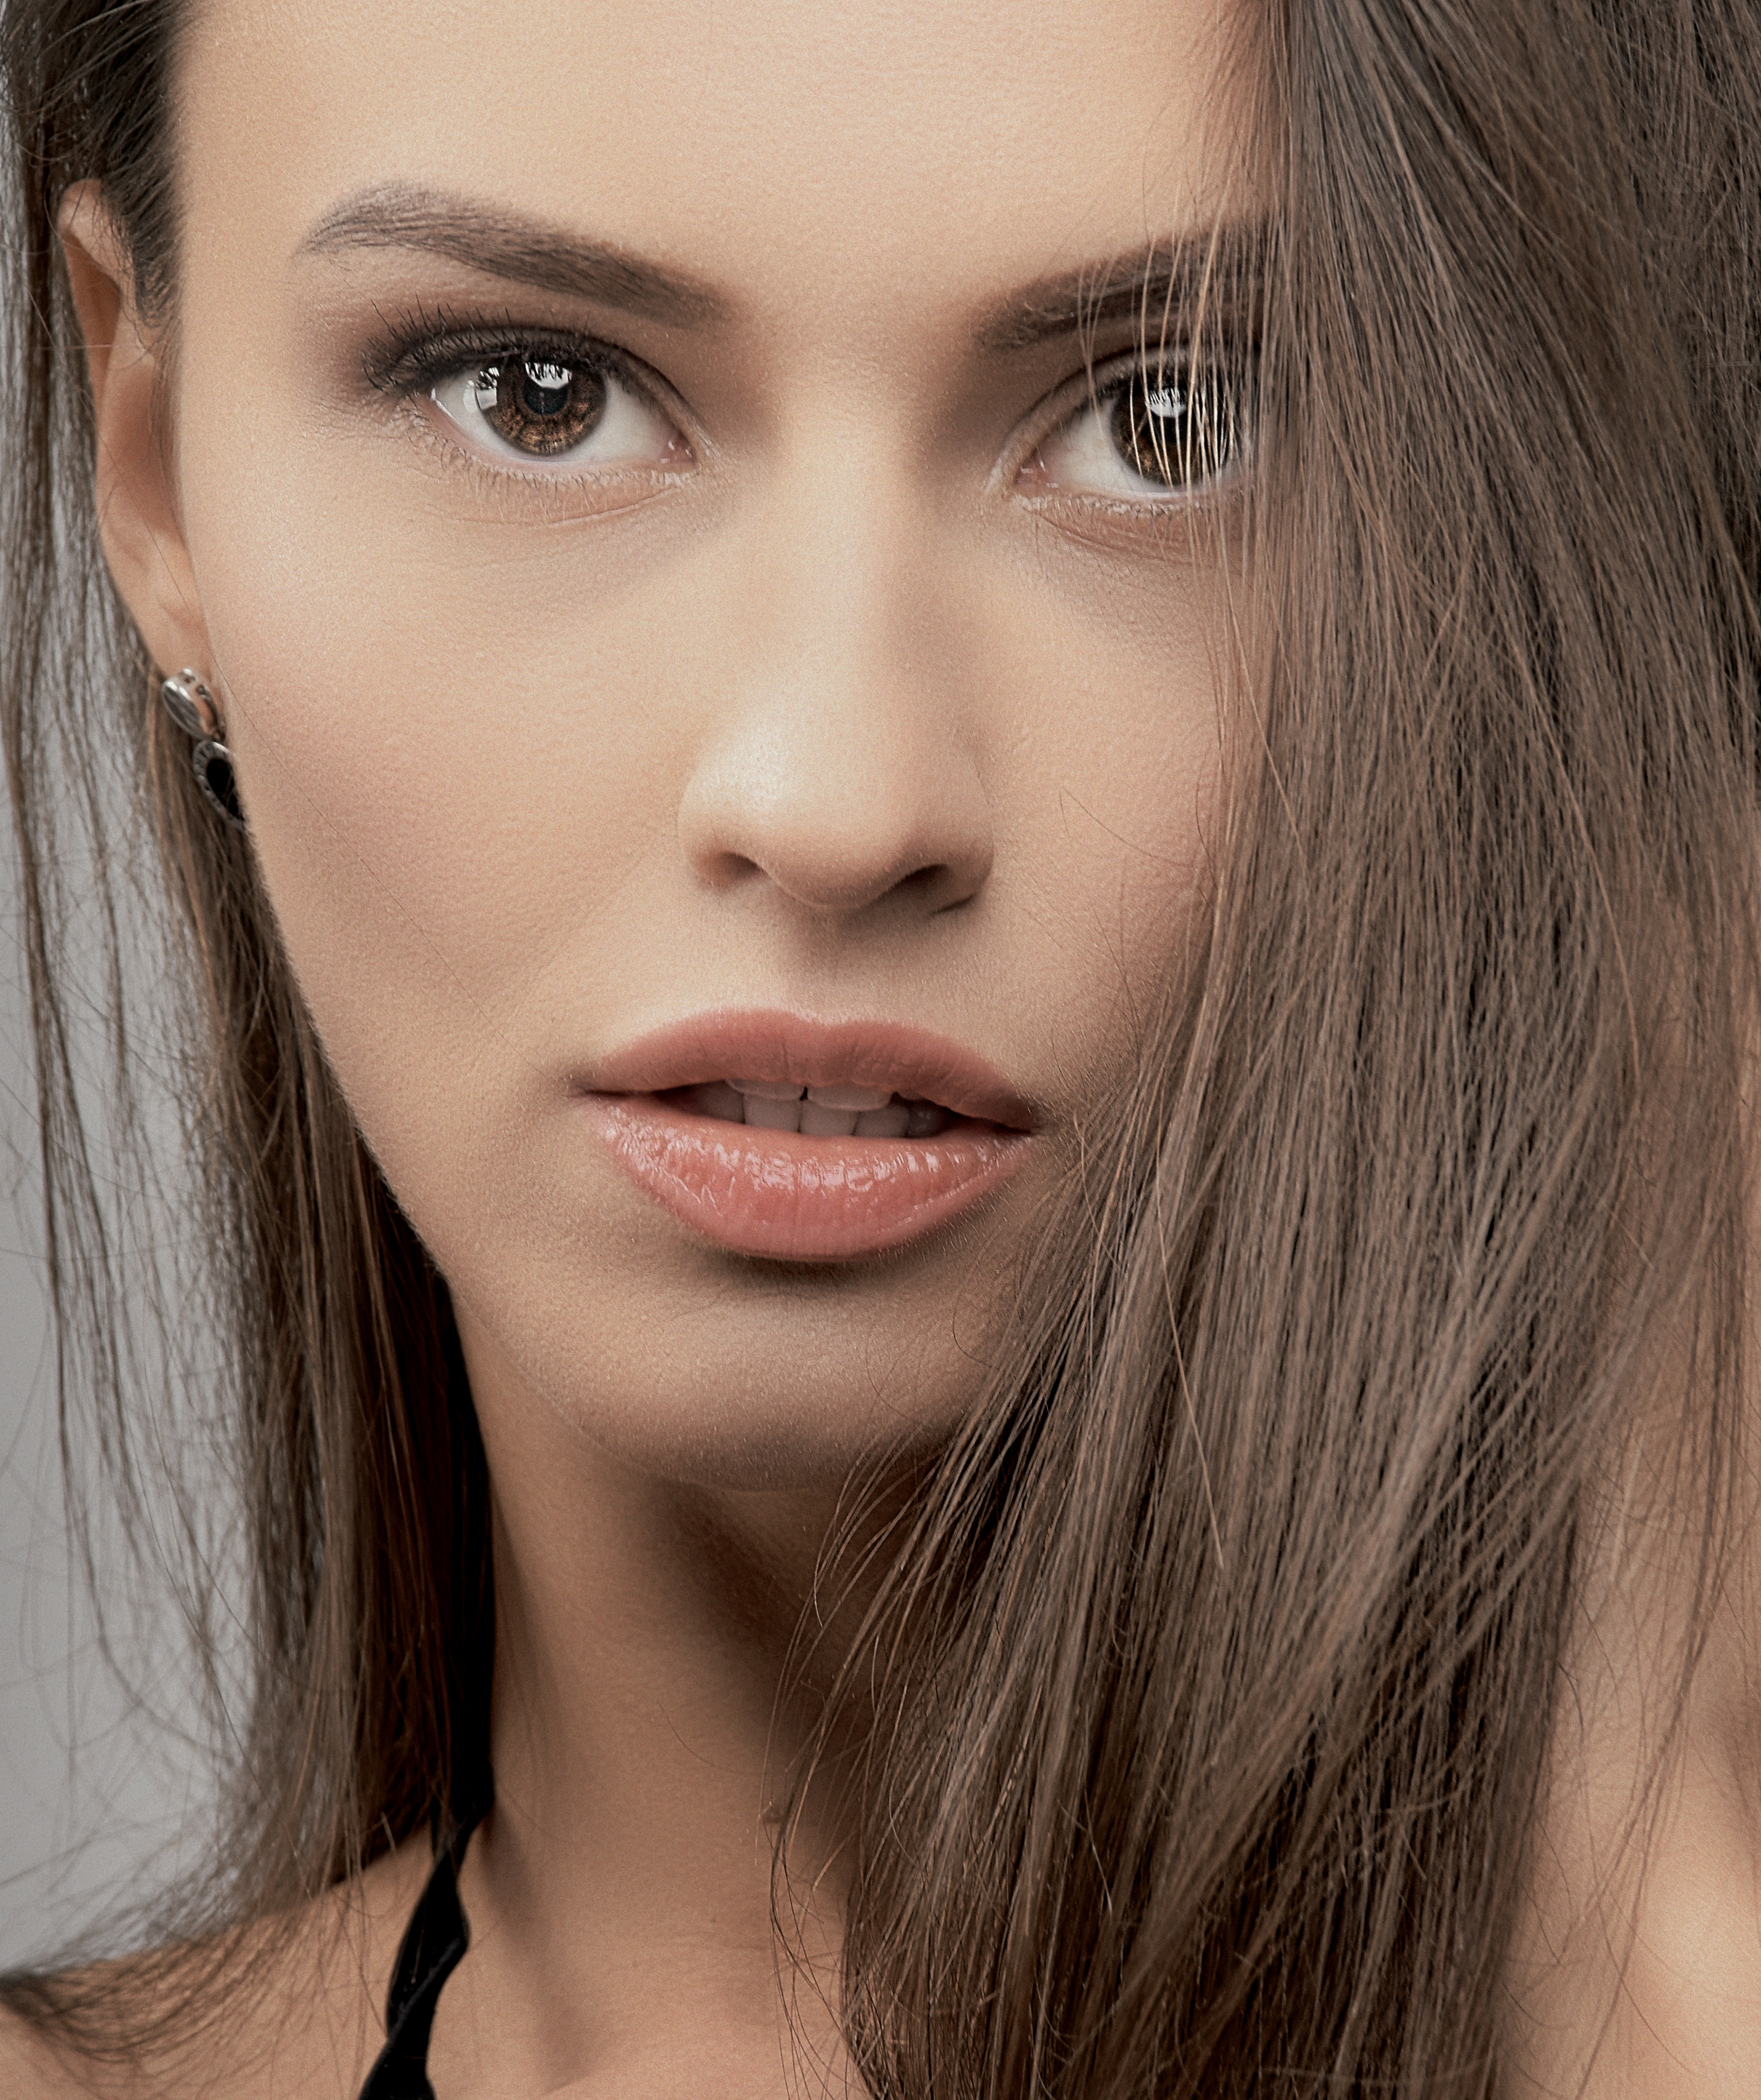
face, woman, forehead, nose, cheek, skin, lip, chin, lipstick, shoulder, eyebrow, mouth, eye, eyelash, eye liner, neck, flash photography, jaw, makeover, eye shadow, iris, gesture, cool, layered hair, black hair, beard, No expression, street fashion, bangs, fashion model, eyelash extensions, long hair, Step cutting, mascara, selfie, brown hair, blond, close up, jewellery, chest, lip gloss, fashion accessory, cosmetics, hair coloring, portrait photography, flesh, portrait, necklace, fur, illustration, photo shoot, model, eyewear, haute couture, goth subculture, photography